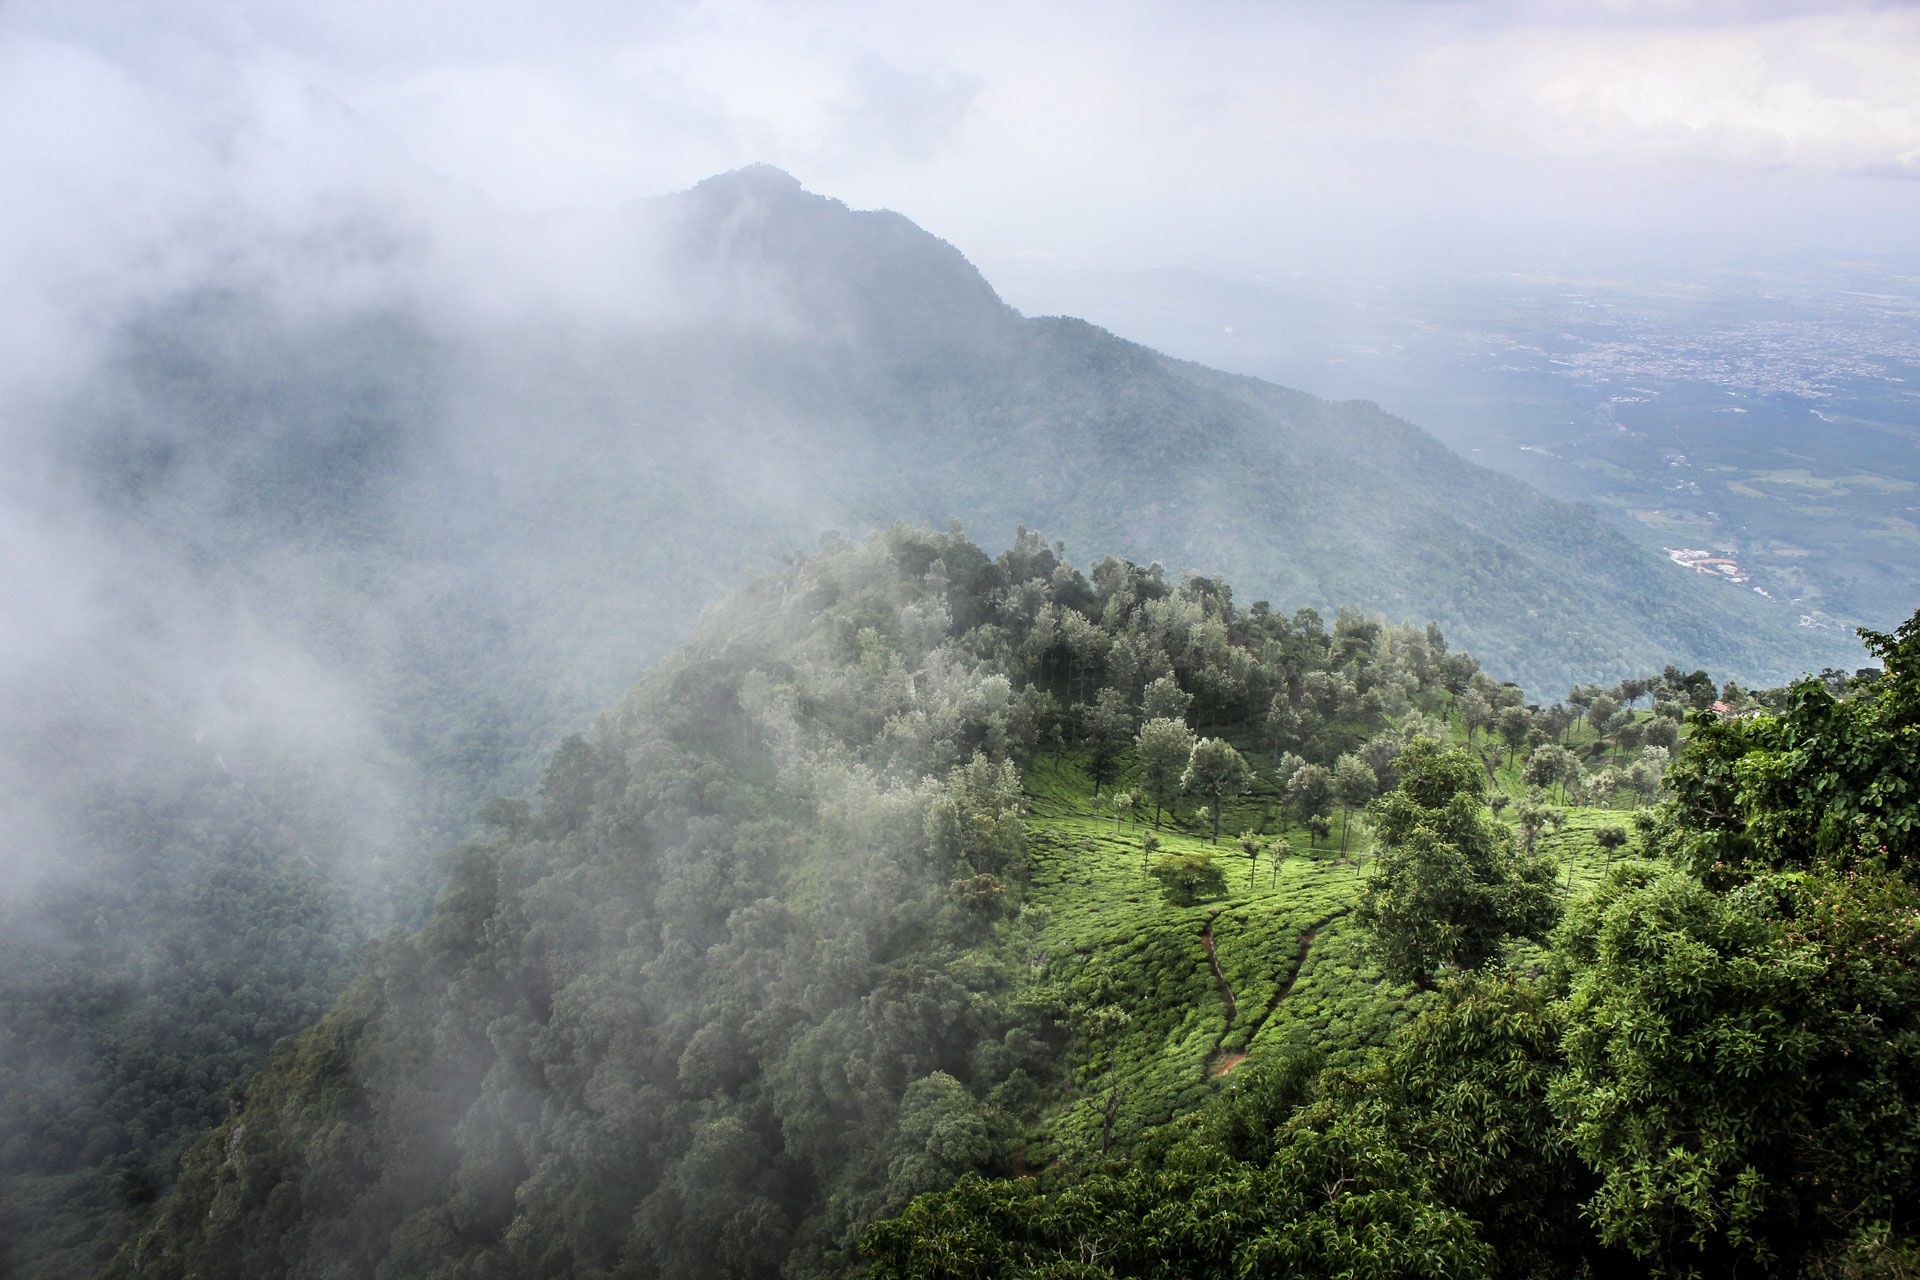
landscape, nature, forest, grass, wilderness, mountain, cloud, plant, fog, mist, morning, hill, valley, mountain range, environment, green, jungle, natural, weather, clean, blue, ridge, mountains, alps, rainforest, plateau, landform, hill station, geographical feature, atmospheric phenomenon, mountainous landforms